Avtar Saini

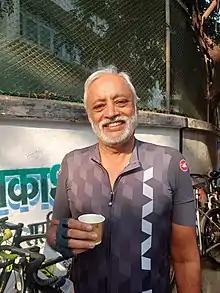
Saini in 2022

Avtar Saini (1956-28 February 2024) was an Indian microprocessor designer and developer who held patents related to microprocessor design. He was also a director for Intel's South Asia division. He was best known for his leadership role in the design and development of Pentium processor at Intel.